Forastera

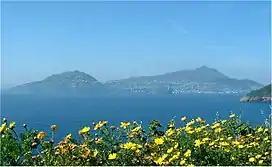
A view of the island of Ischia from the island of Procida where Forastera is grown.

In 2000, there were of Forastera growing in Italy, almost exclusively on the islands of Ischia and Procida. The grape is primarily found in the "Denominazione di origine controllata" (DOC) wines of Ischia where it is often blended with Biancolella and other local varieties such as Arilla and San Lunardo. The grape is also permitted in some of the DOC wines of Sardinia though it is rarely found there.